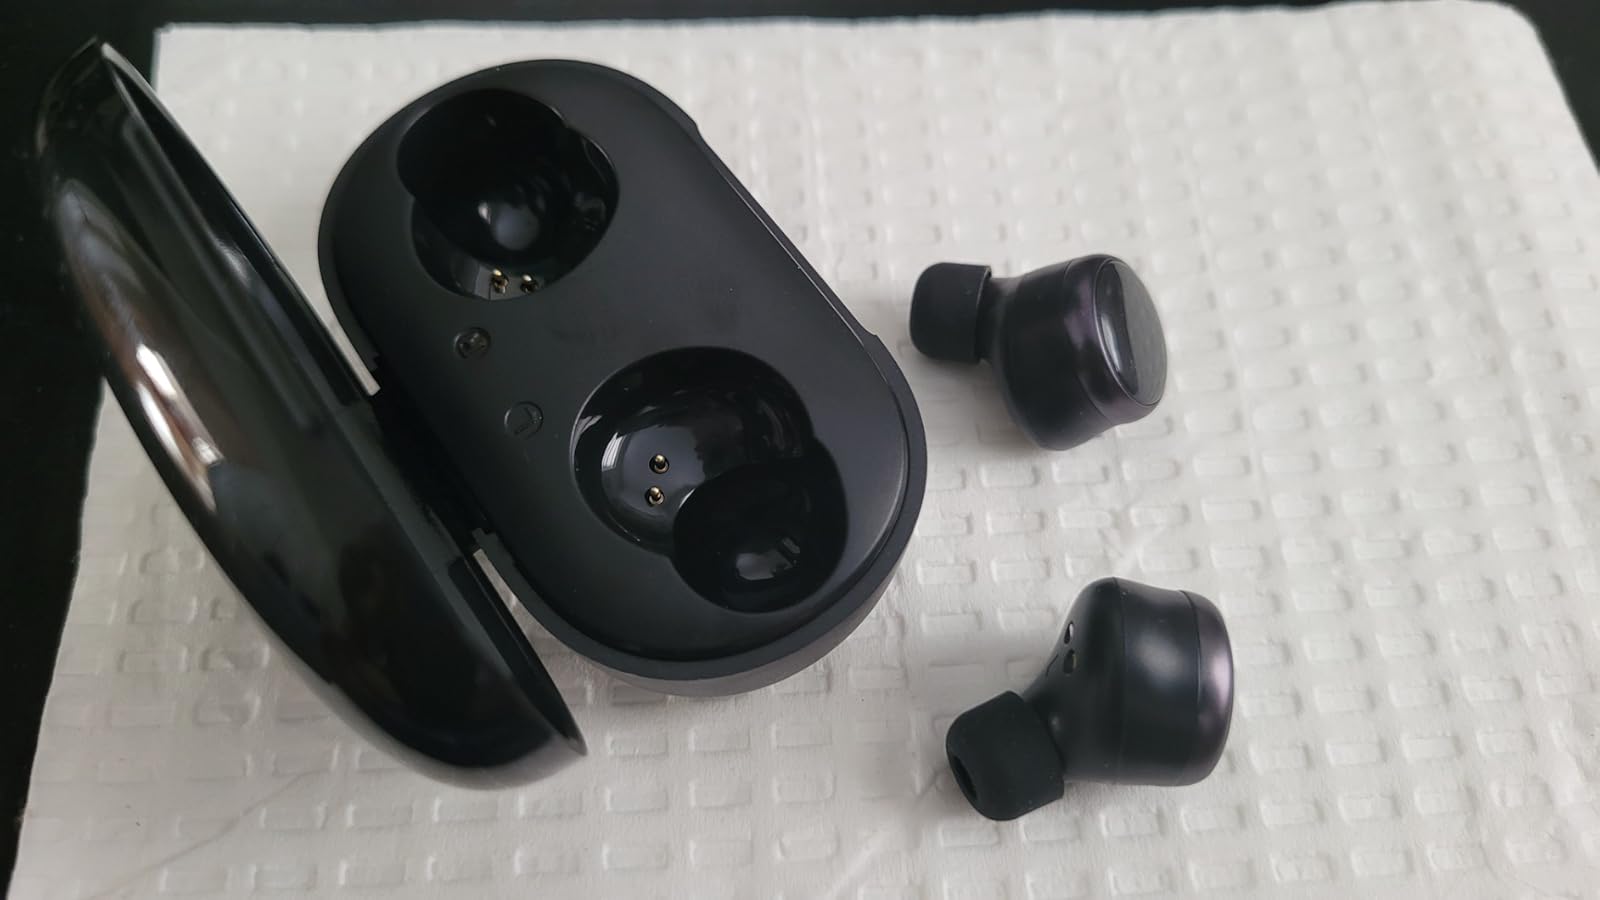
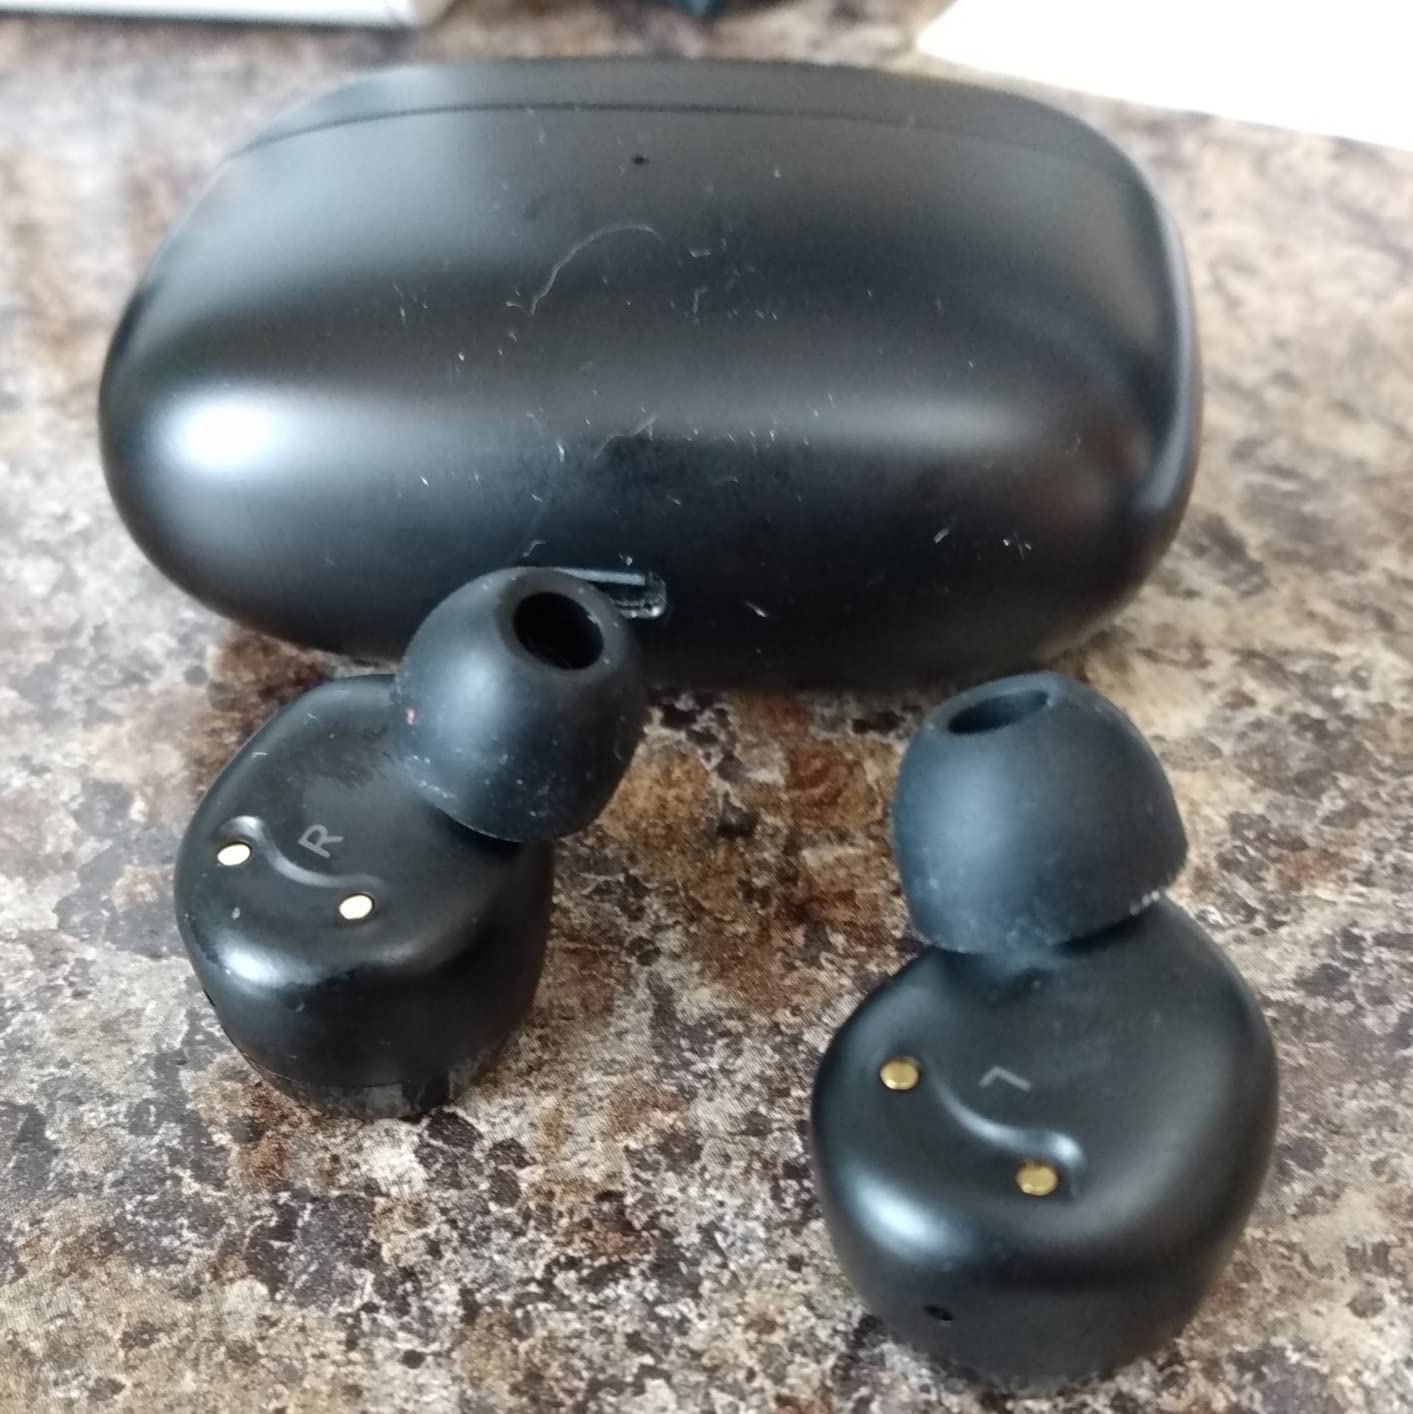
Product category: earbuds
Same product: no